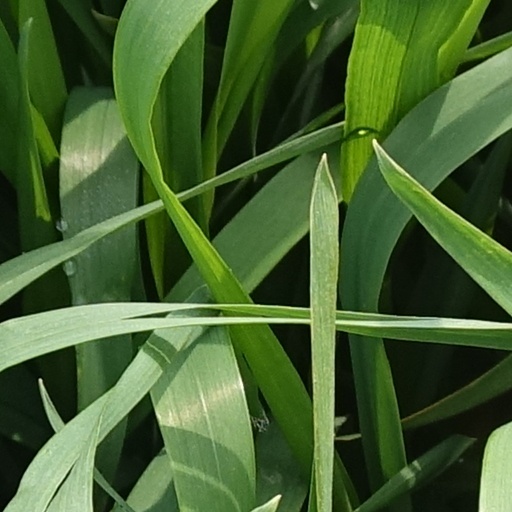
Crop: wheat